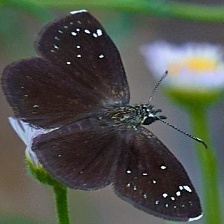
Species: SOOTYWING